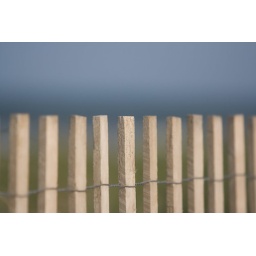
You can't really tell but that's the ocean and the sky in the background.